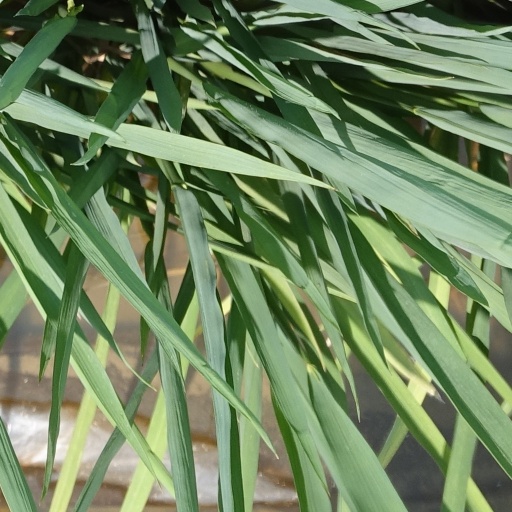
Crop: rice